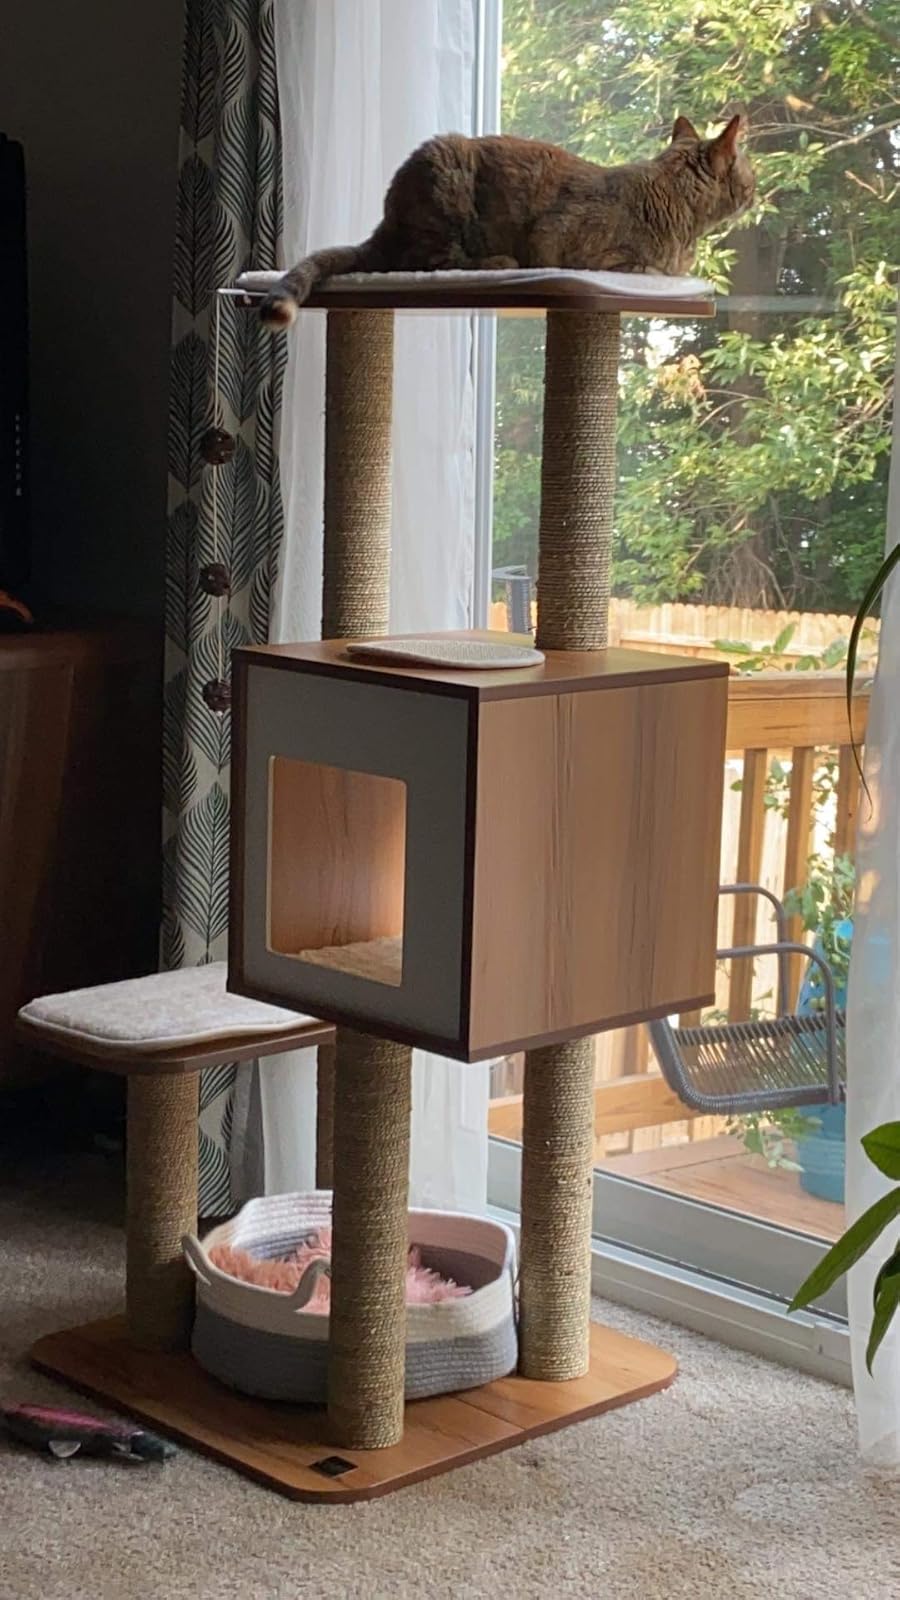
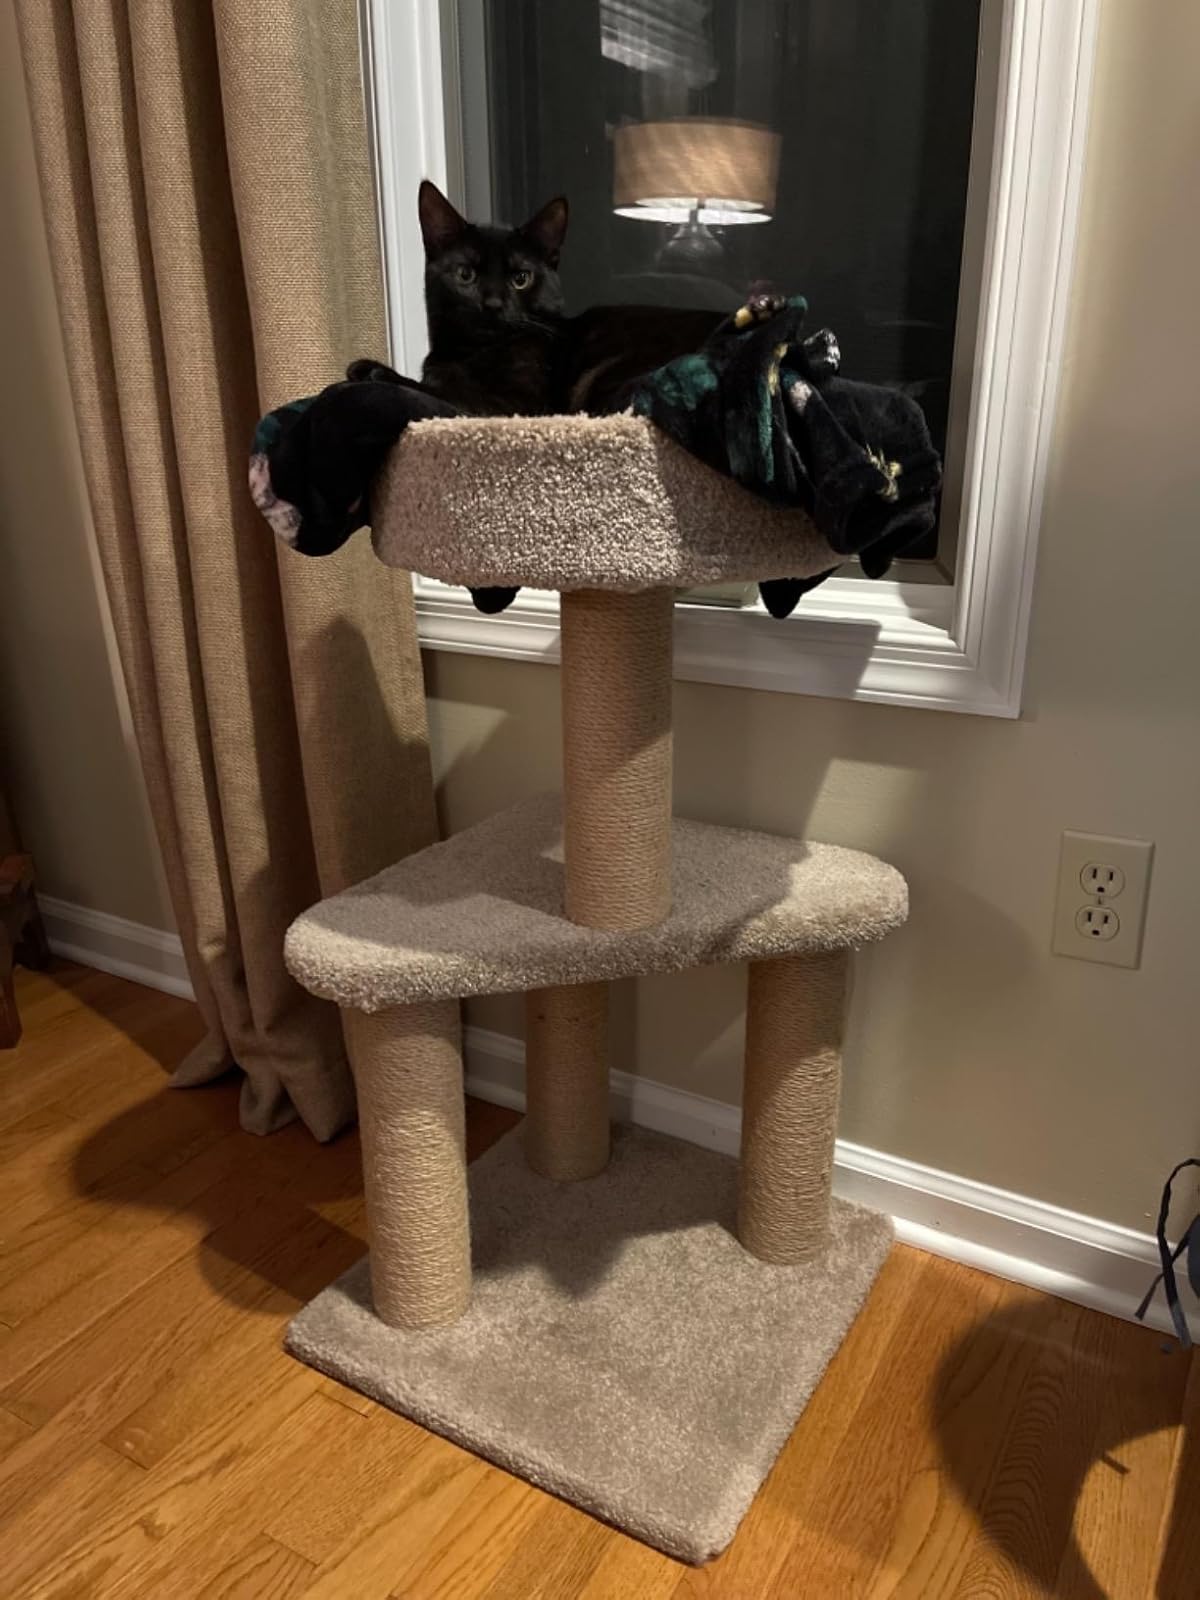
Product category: items_cat tree
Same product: no